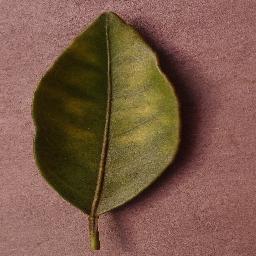
Label: Orange___Haunglongbing_(Citrus_greening)